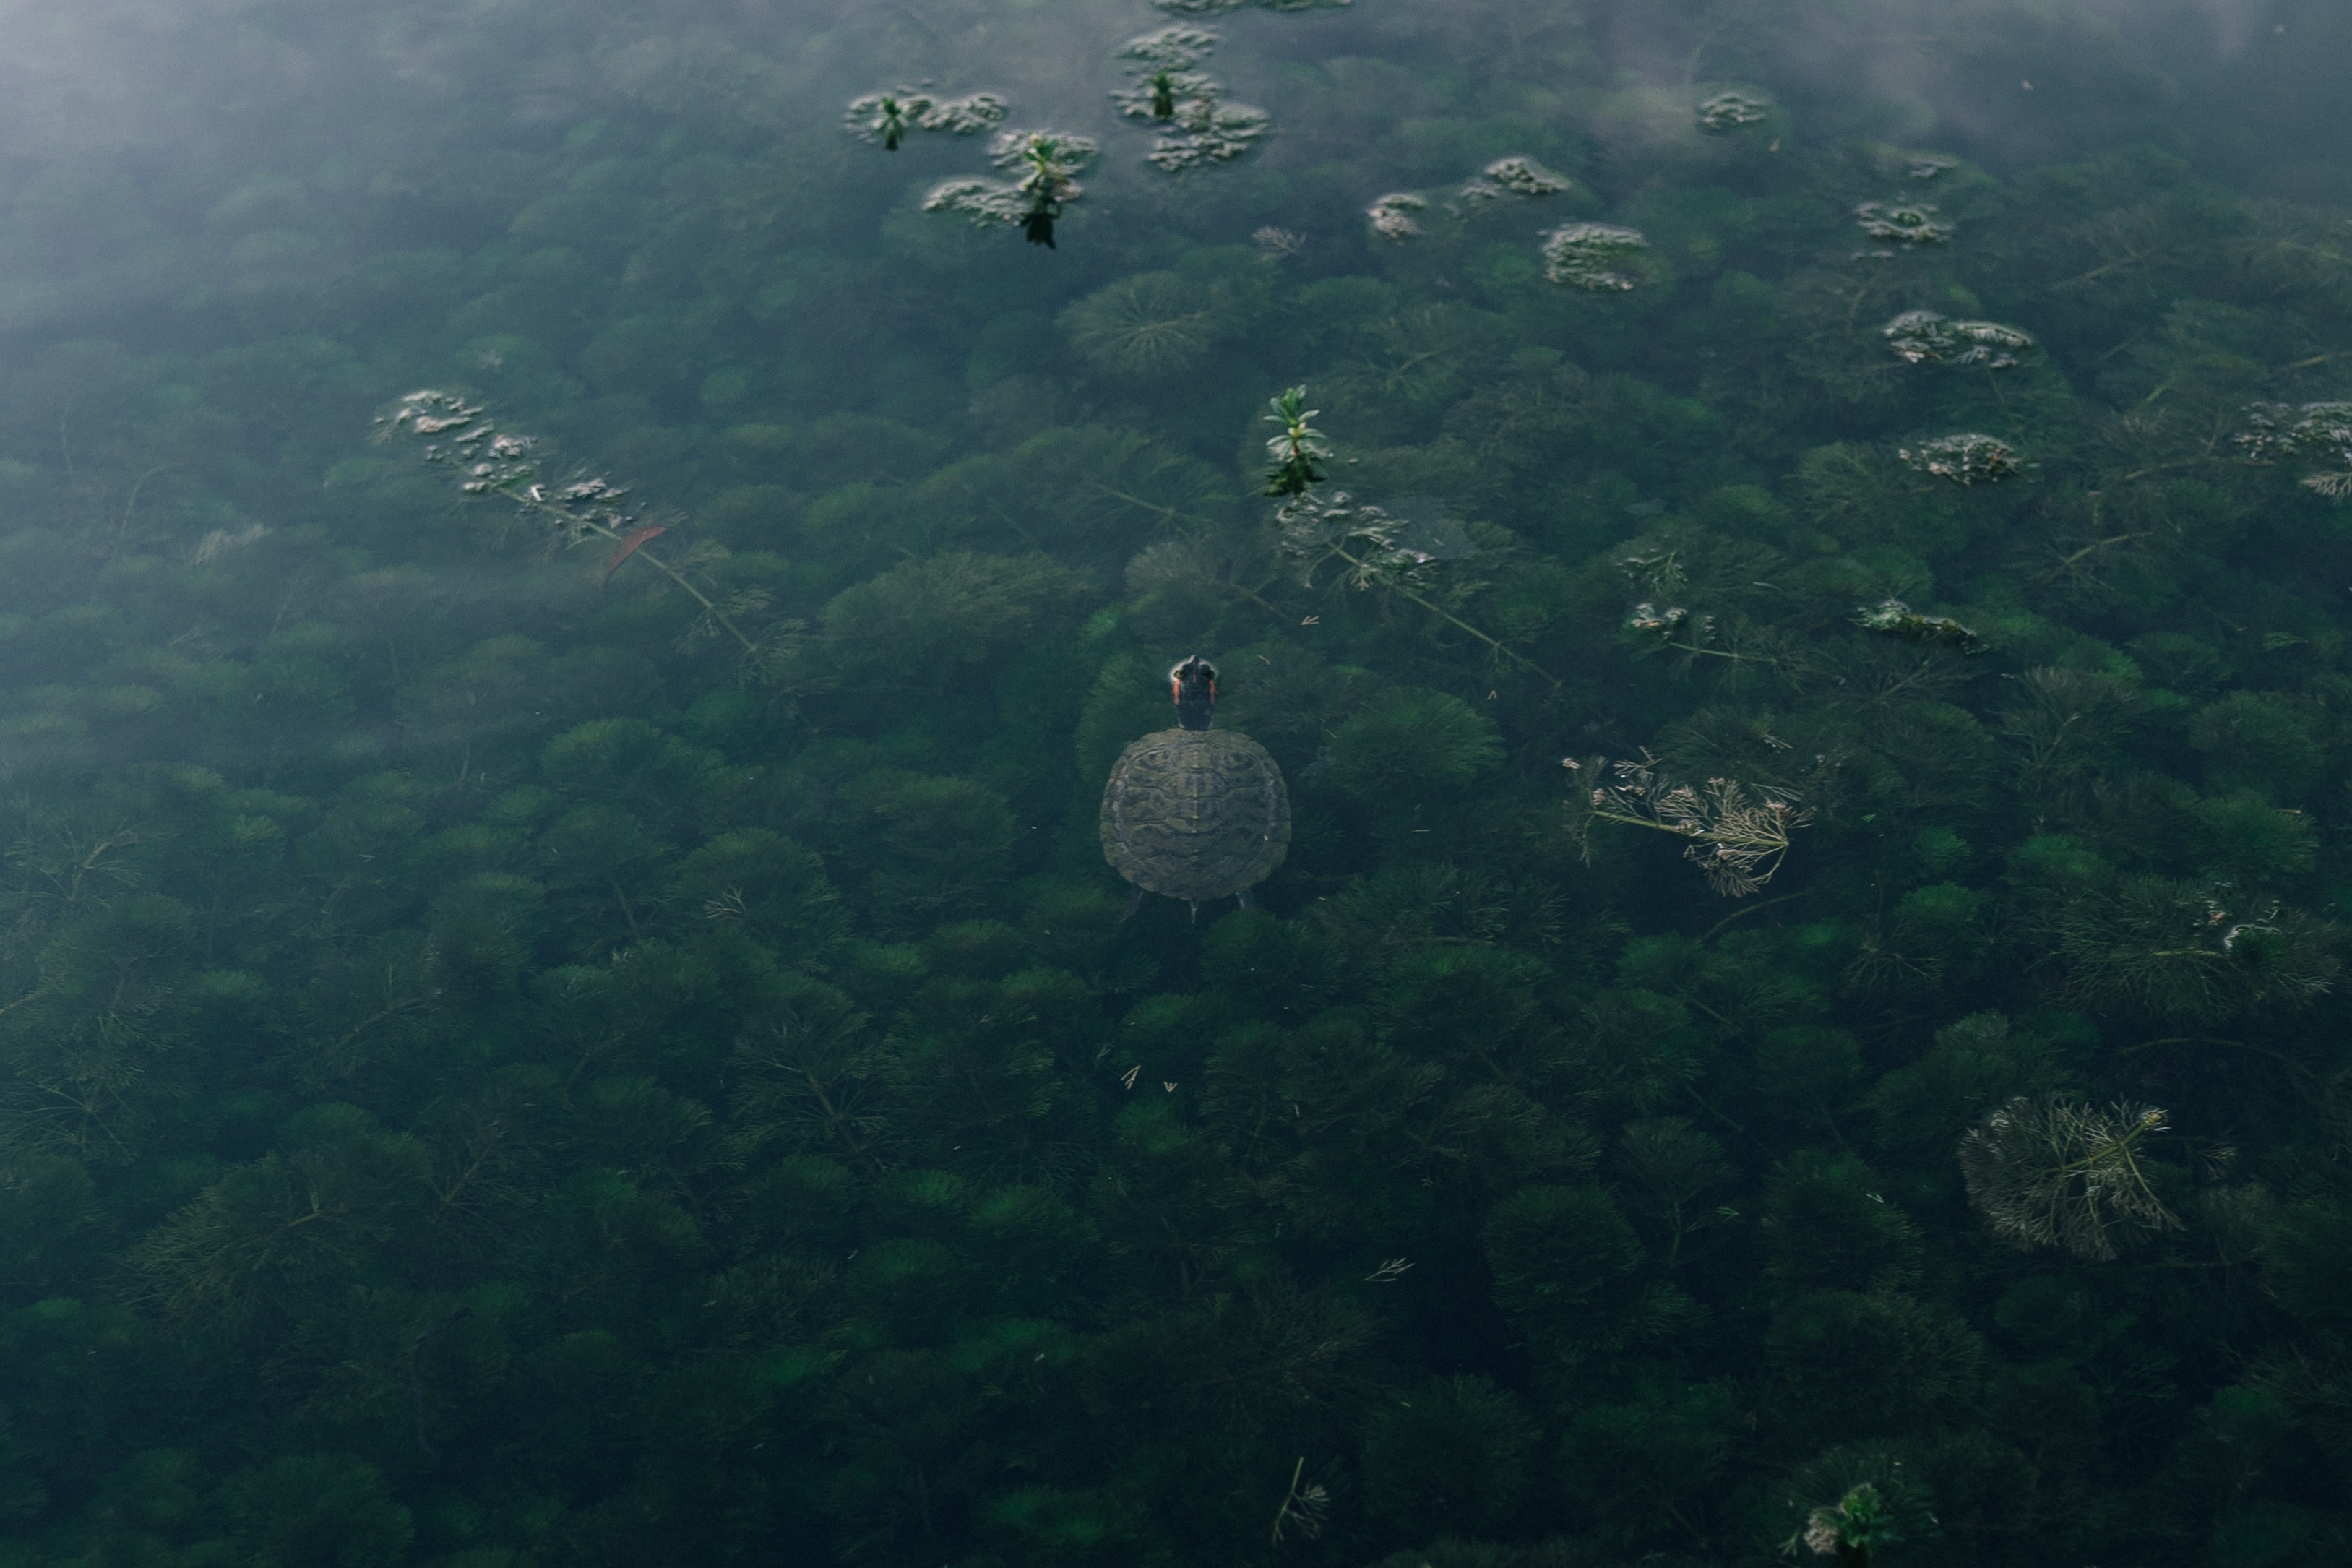
sea, sunlight, underwater, jungle, coral reef, habitat, screenshot, aerial photography, natural environment, atmospheric phenomenon, atmosphere of earth